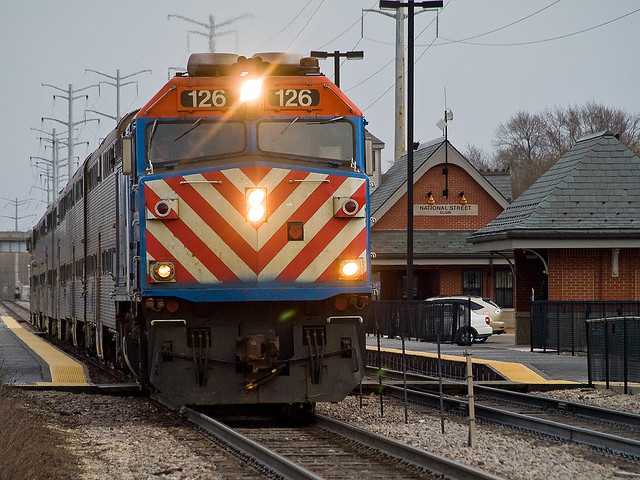
a colorful engine leading a train down the track

A train at the platform of a small station with power lines in the background.

A blue and read train is approaching the camera.

A train is traveling on the train track by the station

A train is approaching towards the camera with 126 on the front.